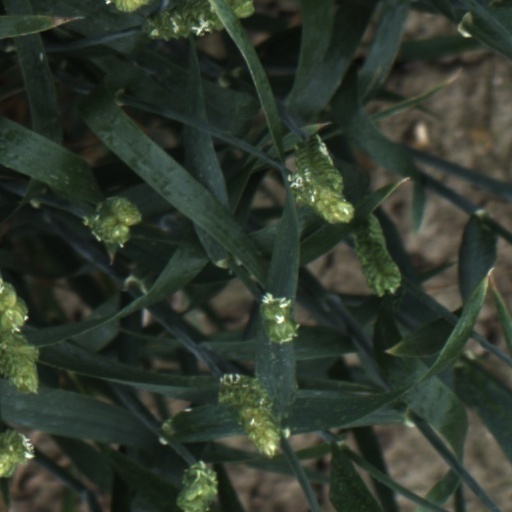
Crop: wheat